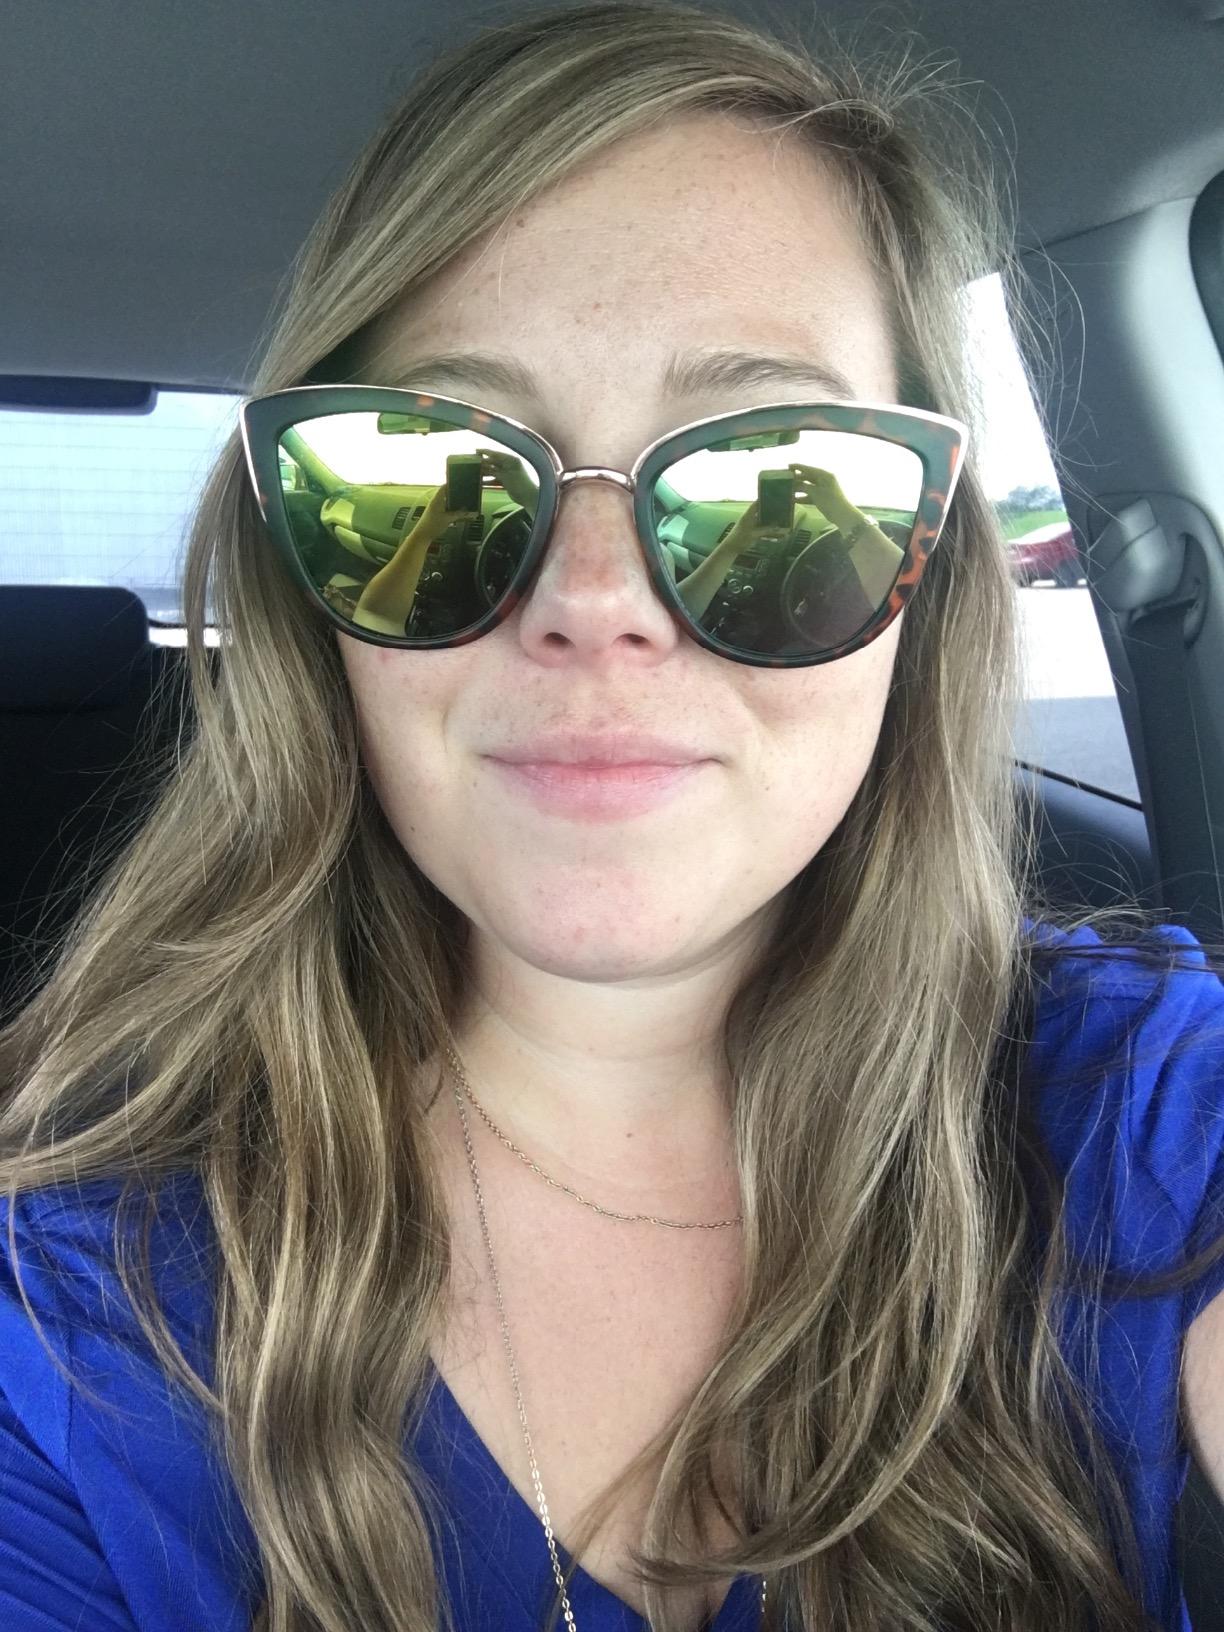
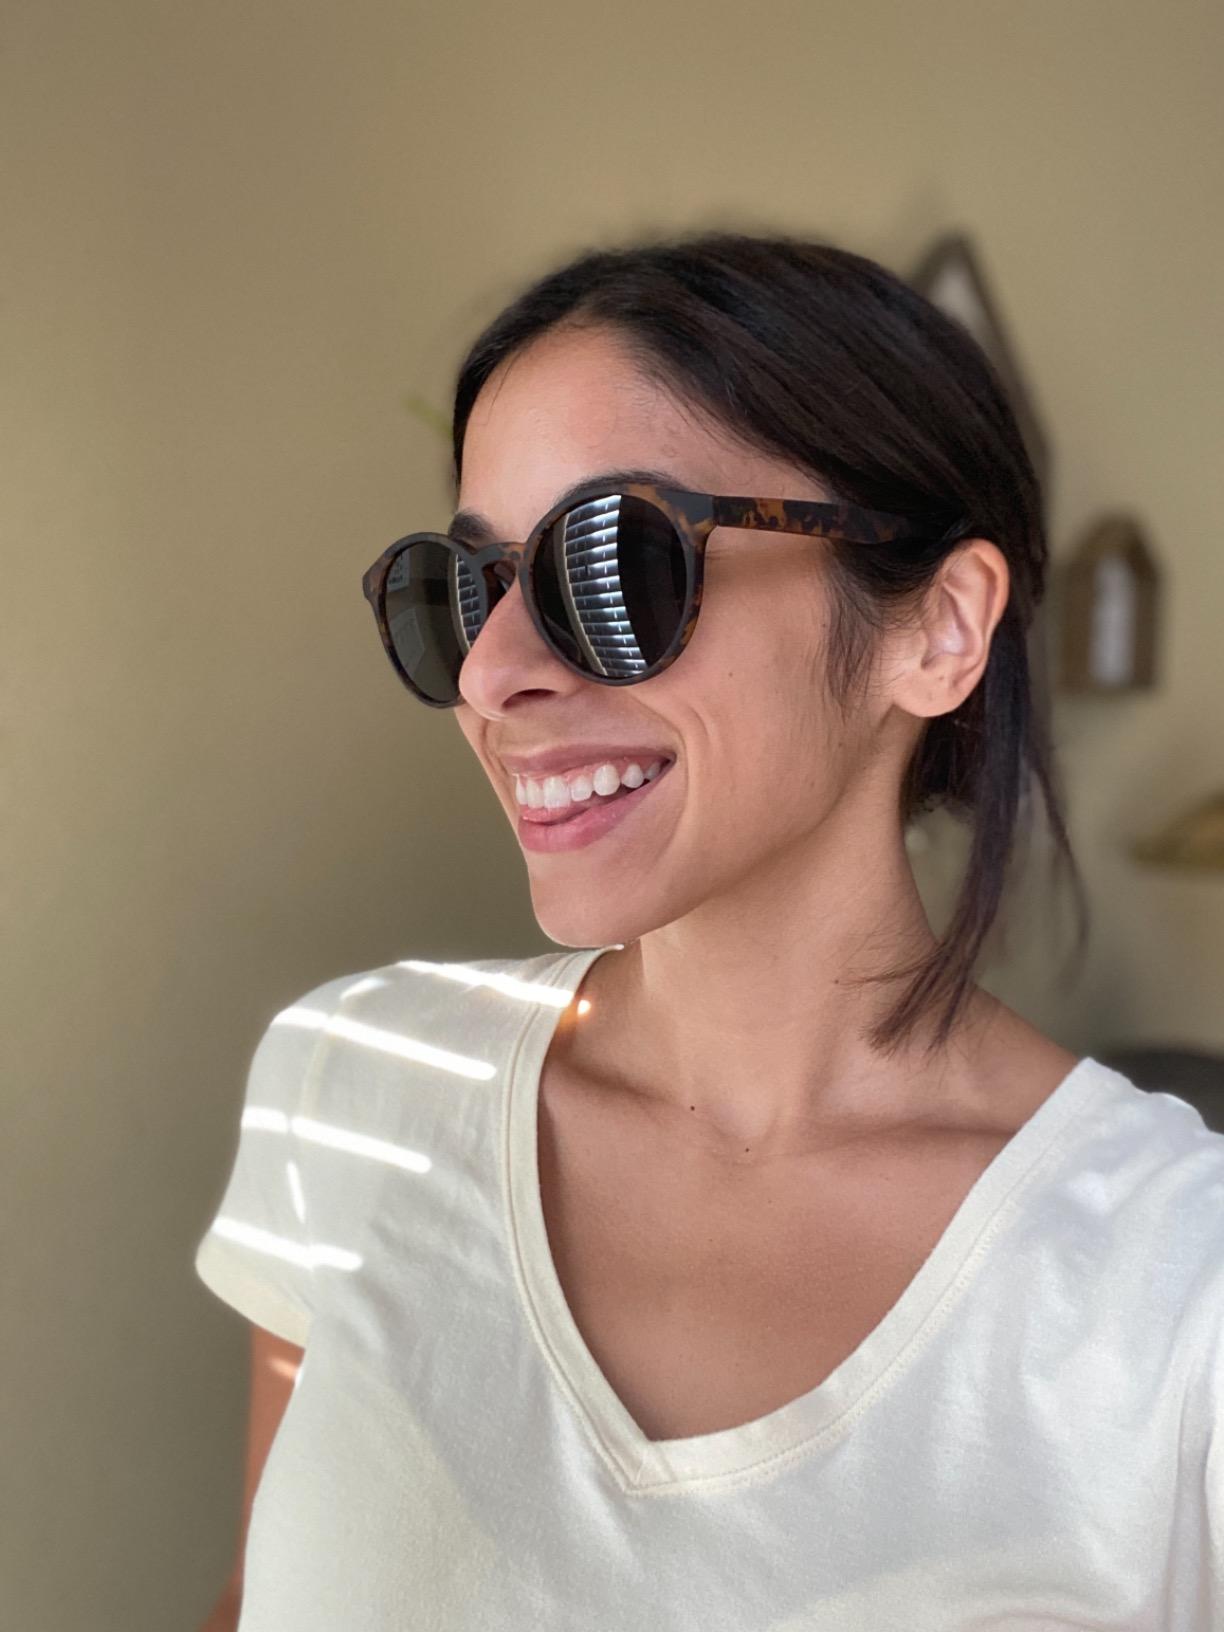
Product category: accessories_sunglasses
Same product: no